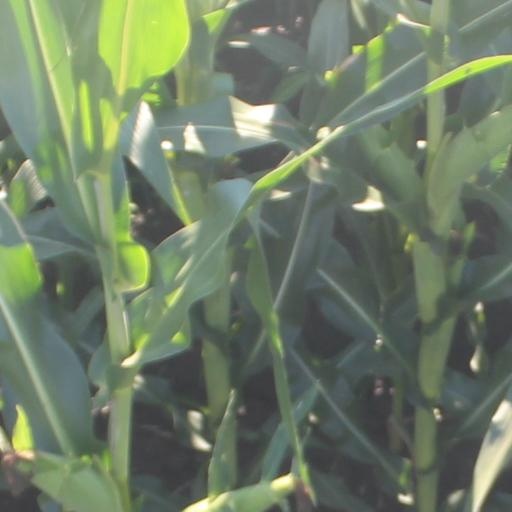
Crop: maize; corn